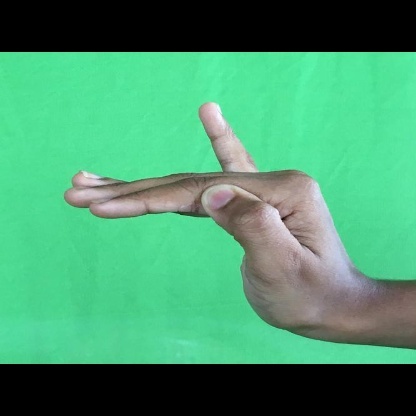
Mudra: Hamsapaksha